British T-class submarine

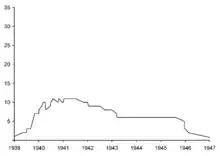
Number of British T-class submarines in service by year in World War II

As the Royal Navy's standard ocean patrol submarine, the T-class submarines were heavily engaged during World War II, from the North Sea to the Mediterranean, and finally the Far East.